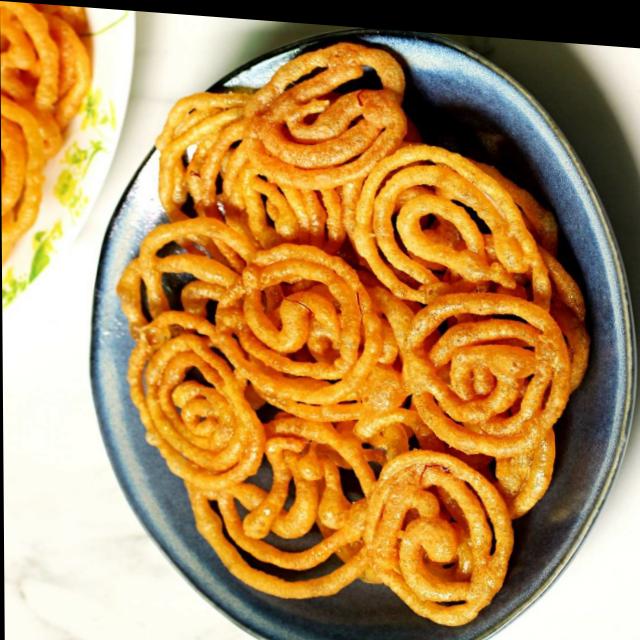
Dish: jalebi